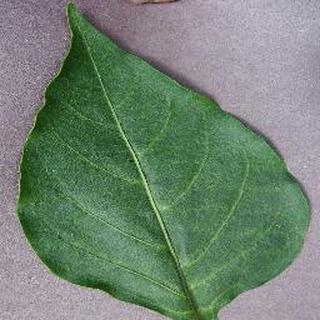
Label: healthy_bell_pepper